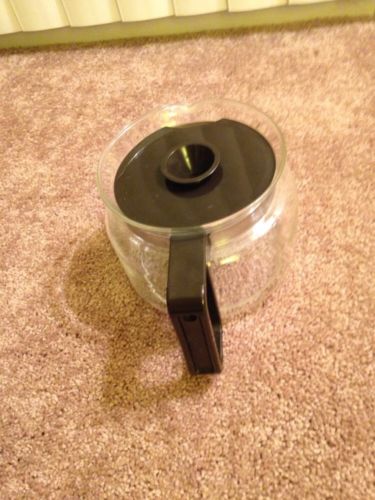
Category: coffee maker